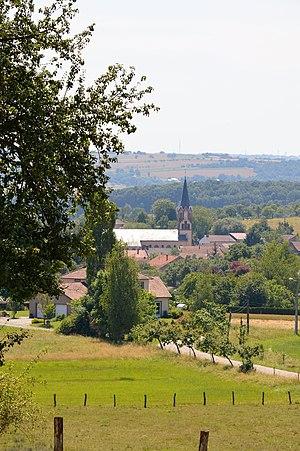
Vue générale du village
Schwerdorff est une commune française située dans le département de la Moselle, en région Grand Est.